Barbican, Plymouth

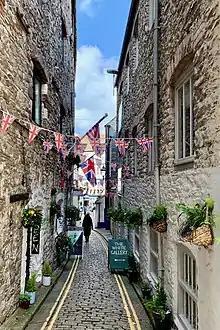

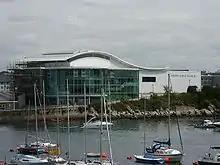
The National Marine Aquarium.

The present Barbican district is generally regarded as being roughly equivalent to the location and size of the medieval walled town of Sutton. A "barbican" is a fortified gate, and here the name probably derives from the 'Castle Barbican' which was an entrance to Plymouth Castle, the late medieval fortress that guarded access to the Cattewater, prior to the building of the Royal Citadel.